2017 New Democratic Party leadership election

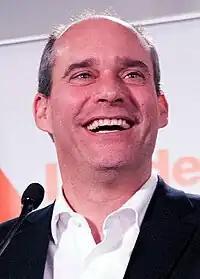
Guy Caron

Guy Caron, , has been the MP for Rimouski-Neigette—Témiscouata—Les Basques since 2011, NDP Finance Critic (2015–2017), Quebec caucus chair (2011–2017), Shadow Minister for Natural Resources, and Shadow Minister for Industry (2011–2012). Caron resigned as NDP Finance Critic and Quebec caucus chair on February 12, 2017, to prepare to enter the leadership contest. He announced his candidacy on February 27, 2017.